Pamphilj Palace (Albano)

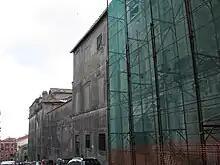
The front of the building on San Gaspare del Bufalo Street (June 2009).

In the ponderous study by Marco Silvestri and Enzo D'Ambrosio ("Palazzo Pamphilj in Albano Laziale," Rome 1988), the building site for the reconstruction and augmentation of the palace is cited as a significant example of a way of building that no longer exists today. The two scholars, reading the very detailed "construction diaries" from 1777 to 1900 preserved in the archives of the Nazarene College in Rome, brought to light the whole "noisy panorama of men intent on working artfully, according to ancient techniques," where "there hovered a deep sense of humanity now unusual to us."